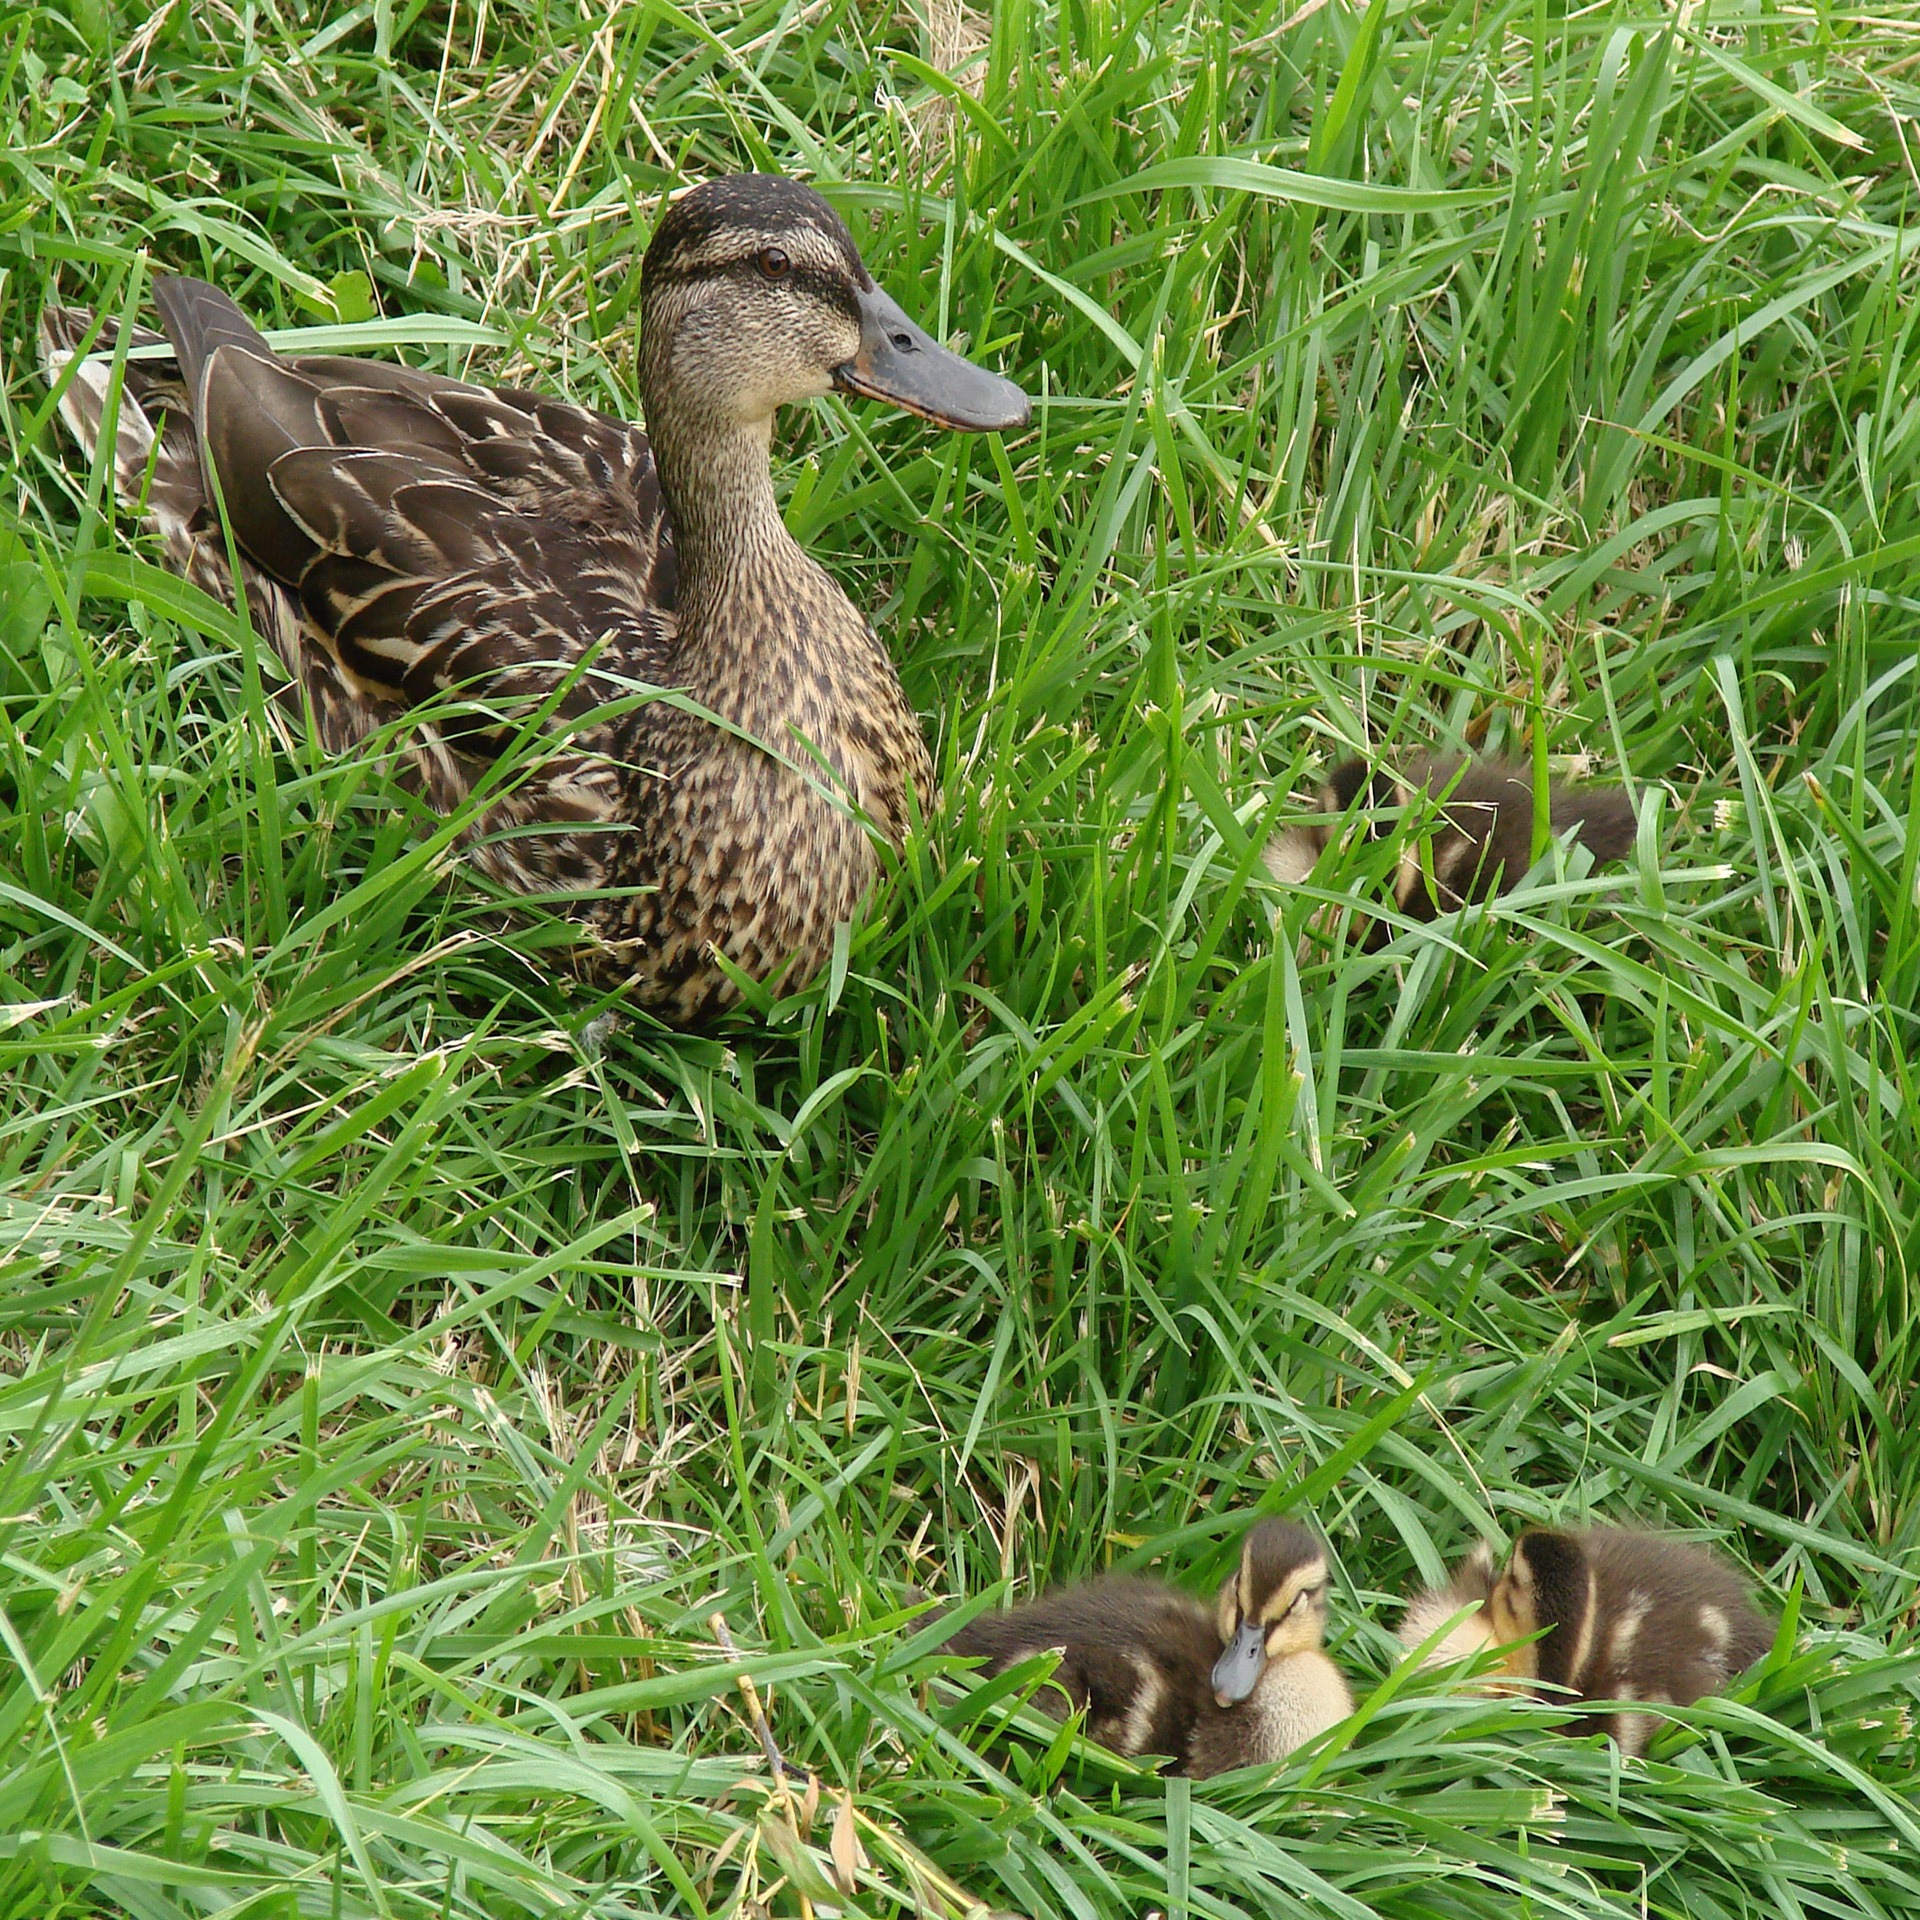
nature, grass, outdoor, wilderness, bird, lawn, animal, fly, wildlife, wild, beak, mammal, freedom, feather, fauna, duck, wings, goose, vertebrate, creature, waterfowl, water bird, mallard, ducklings, duck family, momma, ducks geese and swans